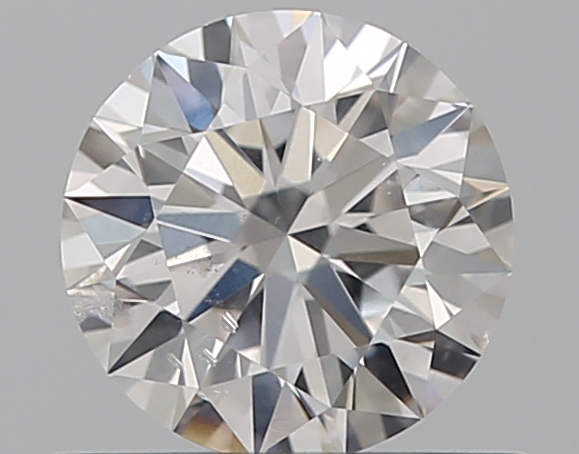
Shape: round
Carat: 0.5
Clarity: SI2
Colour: E
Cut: EX
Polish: EX
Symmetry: EX
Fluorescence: N
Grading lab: GIA
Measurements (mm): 5.11 x 5.14 x 3.13